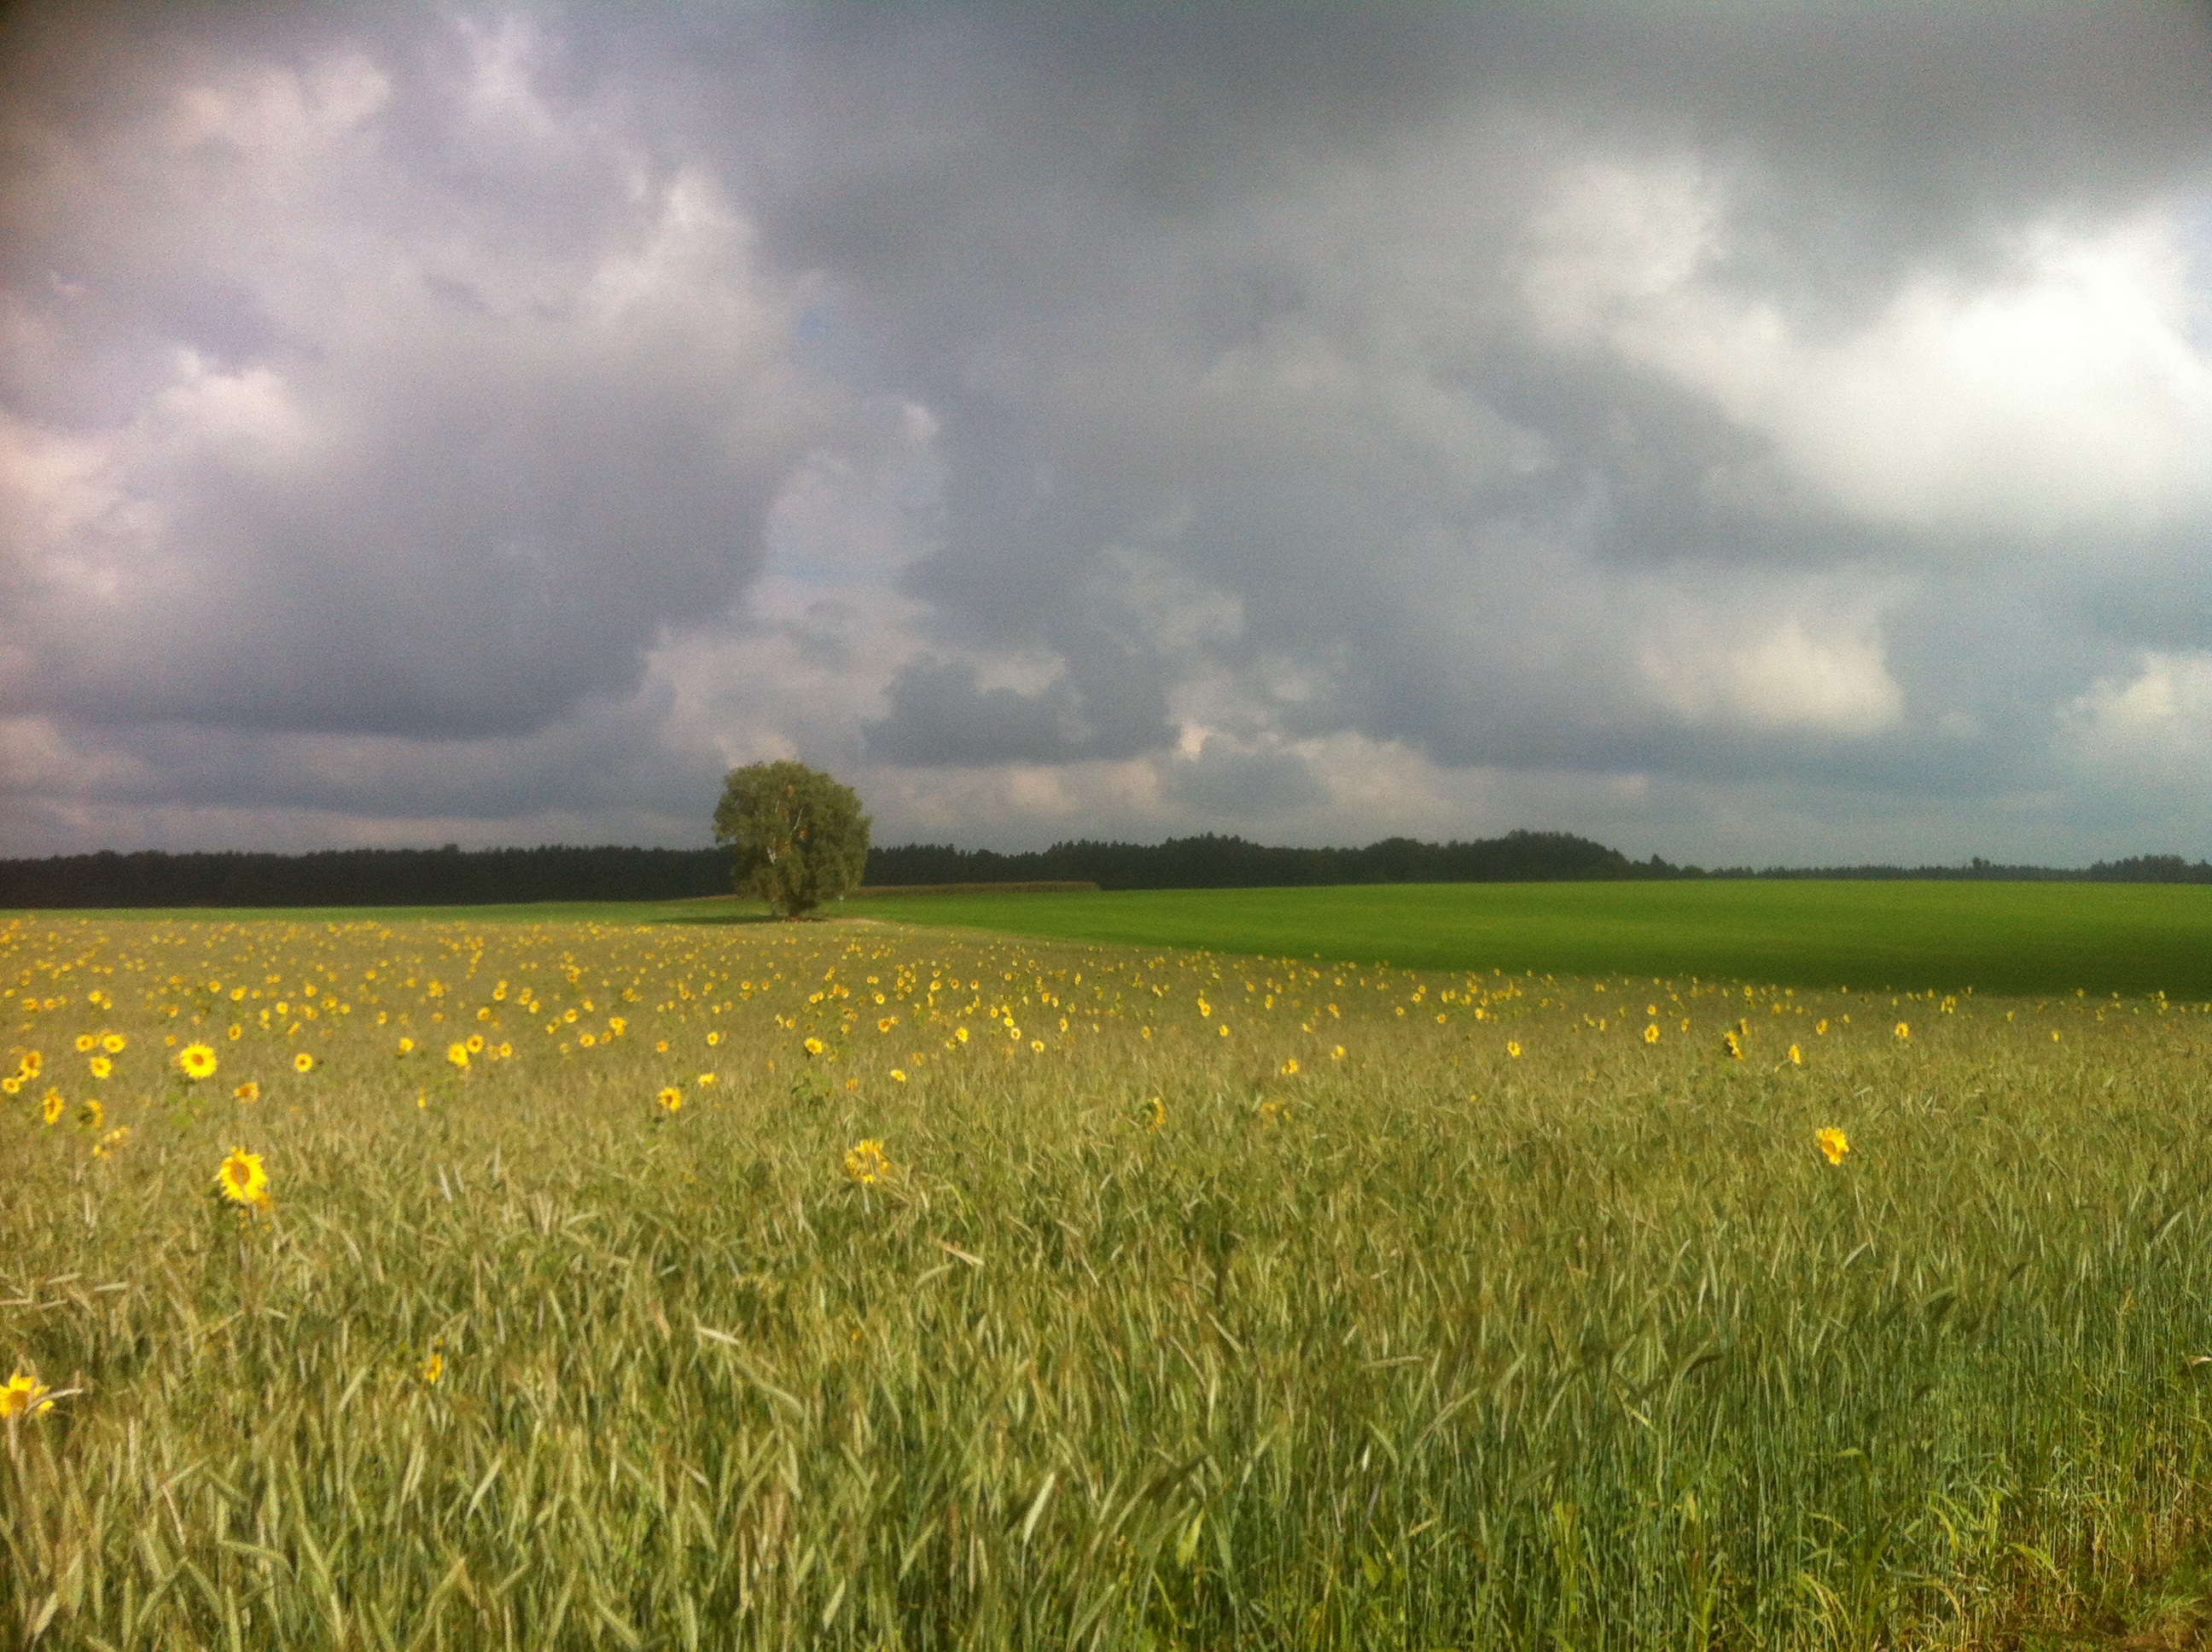
landscape, nature, grass, horizon, cloud, plant, sky, field, meadow, prairie, sunlight, morning, hill, flower, food, crop, pasture, agriculture, plain, rapeseed, wildflower, flowers, grassland, habitat, canola, ecosystem, brassica, steppe, rural area, sunflower field, paddy field, flowering plant, natural environment, grass family, land plant, mustard plant